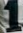
Number: 1